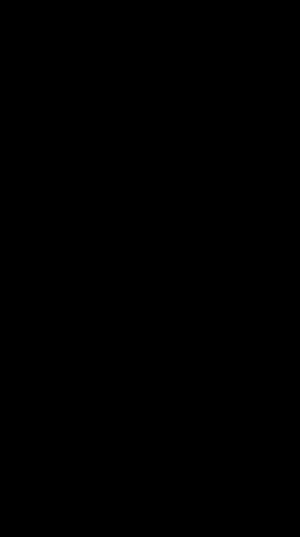
La vrille est la trajectoire complexe d'un avion qui descend en tournant sur lui-même. Quand cette trajectoire est voulue, elle est une figure de voltige aérienne. En langage populaire, l'avion descend « en feuille morte ».